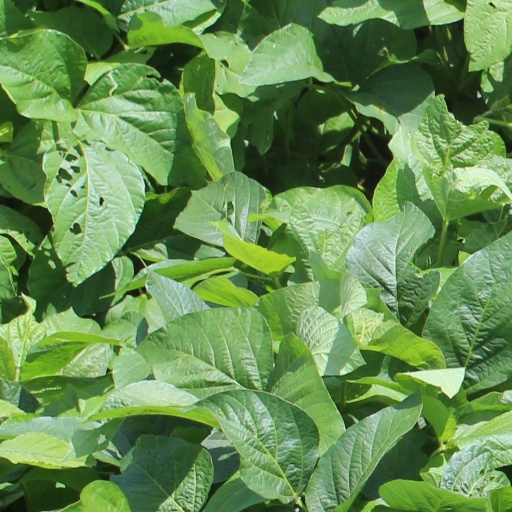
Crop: soybean